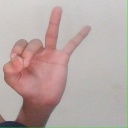
अक्षर: ण